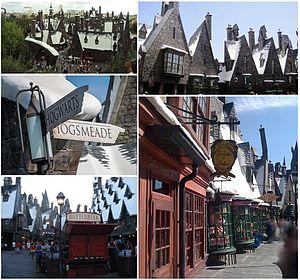
Montage photo de Pré-au-Lard (The Wizarding World of Harry Potter)
Pré-au-Lard est un petit village fictif imaginé par J. K. Rowling pour l'univers de la suite romanesque Harry Potter. Il est composé de petites chaumières et de magasins.